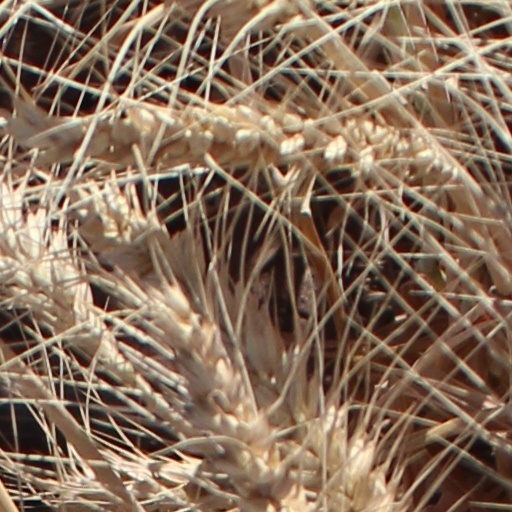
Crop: wheat